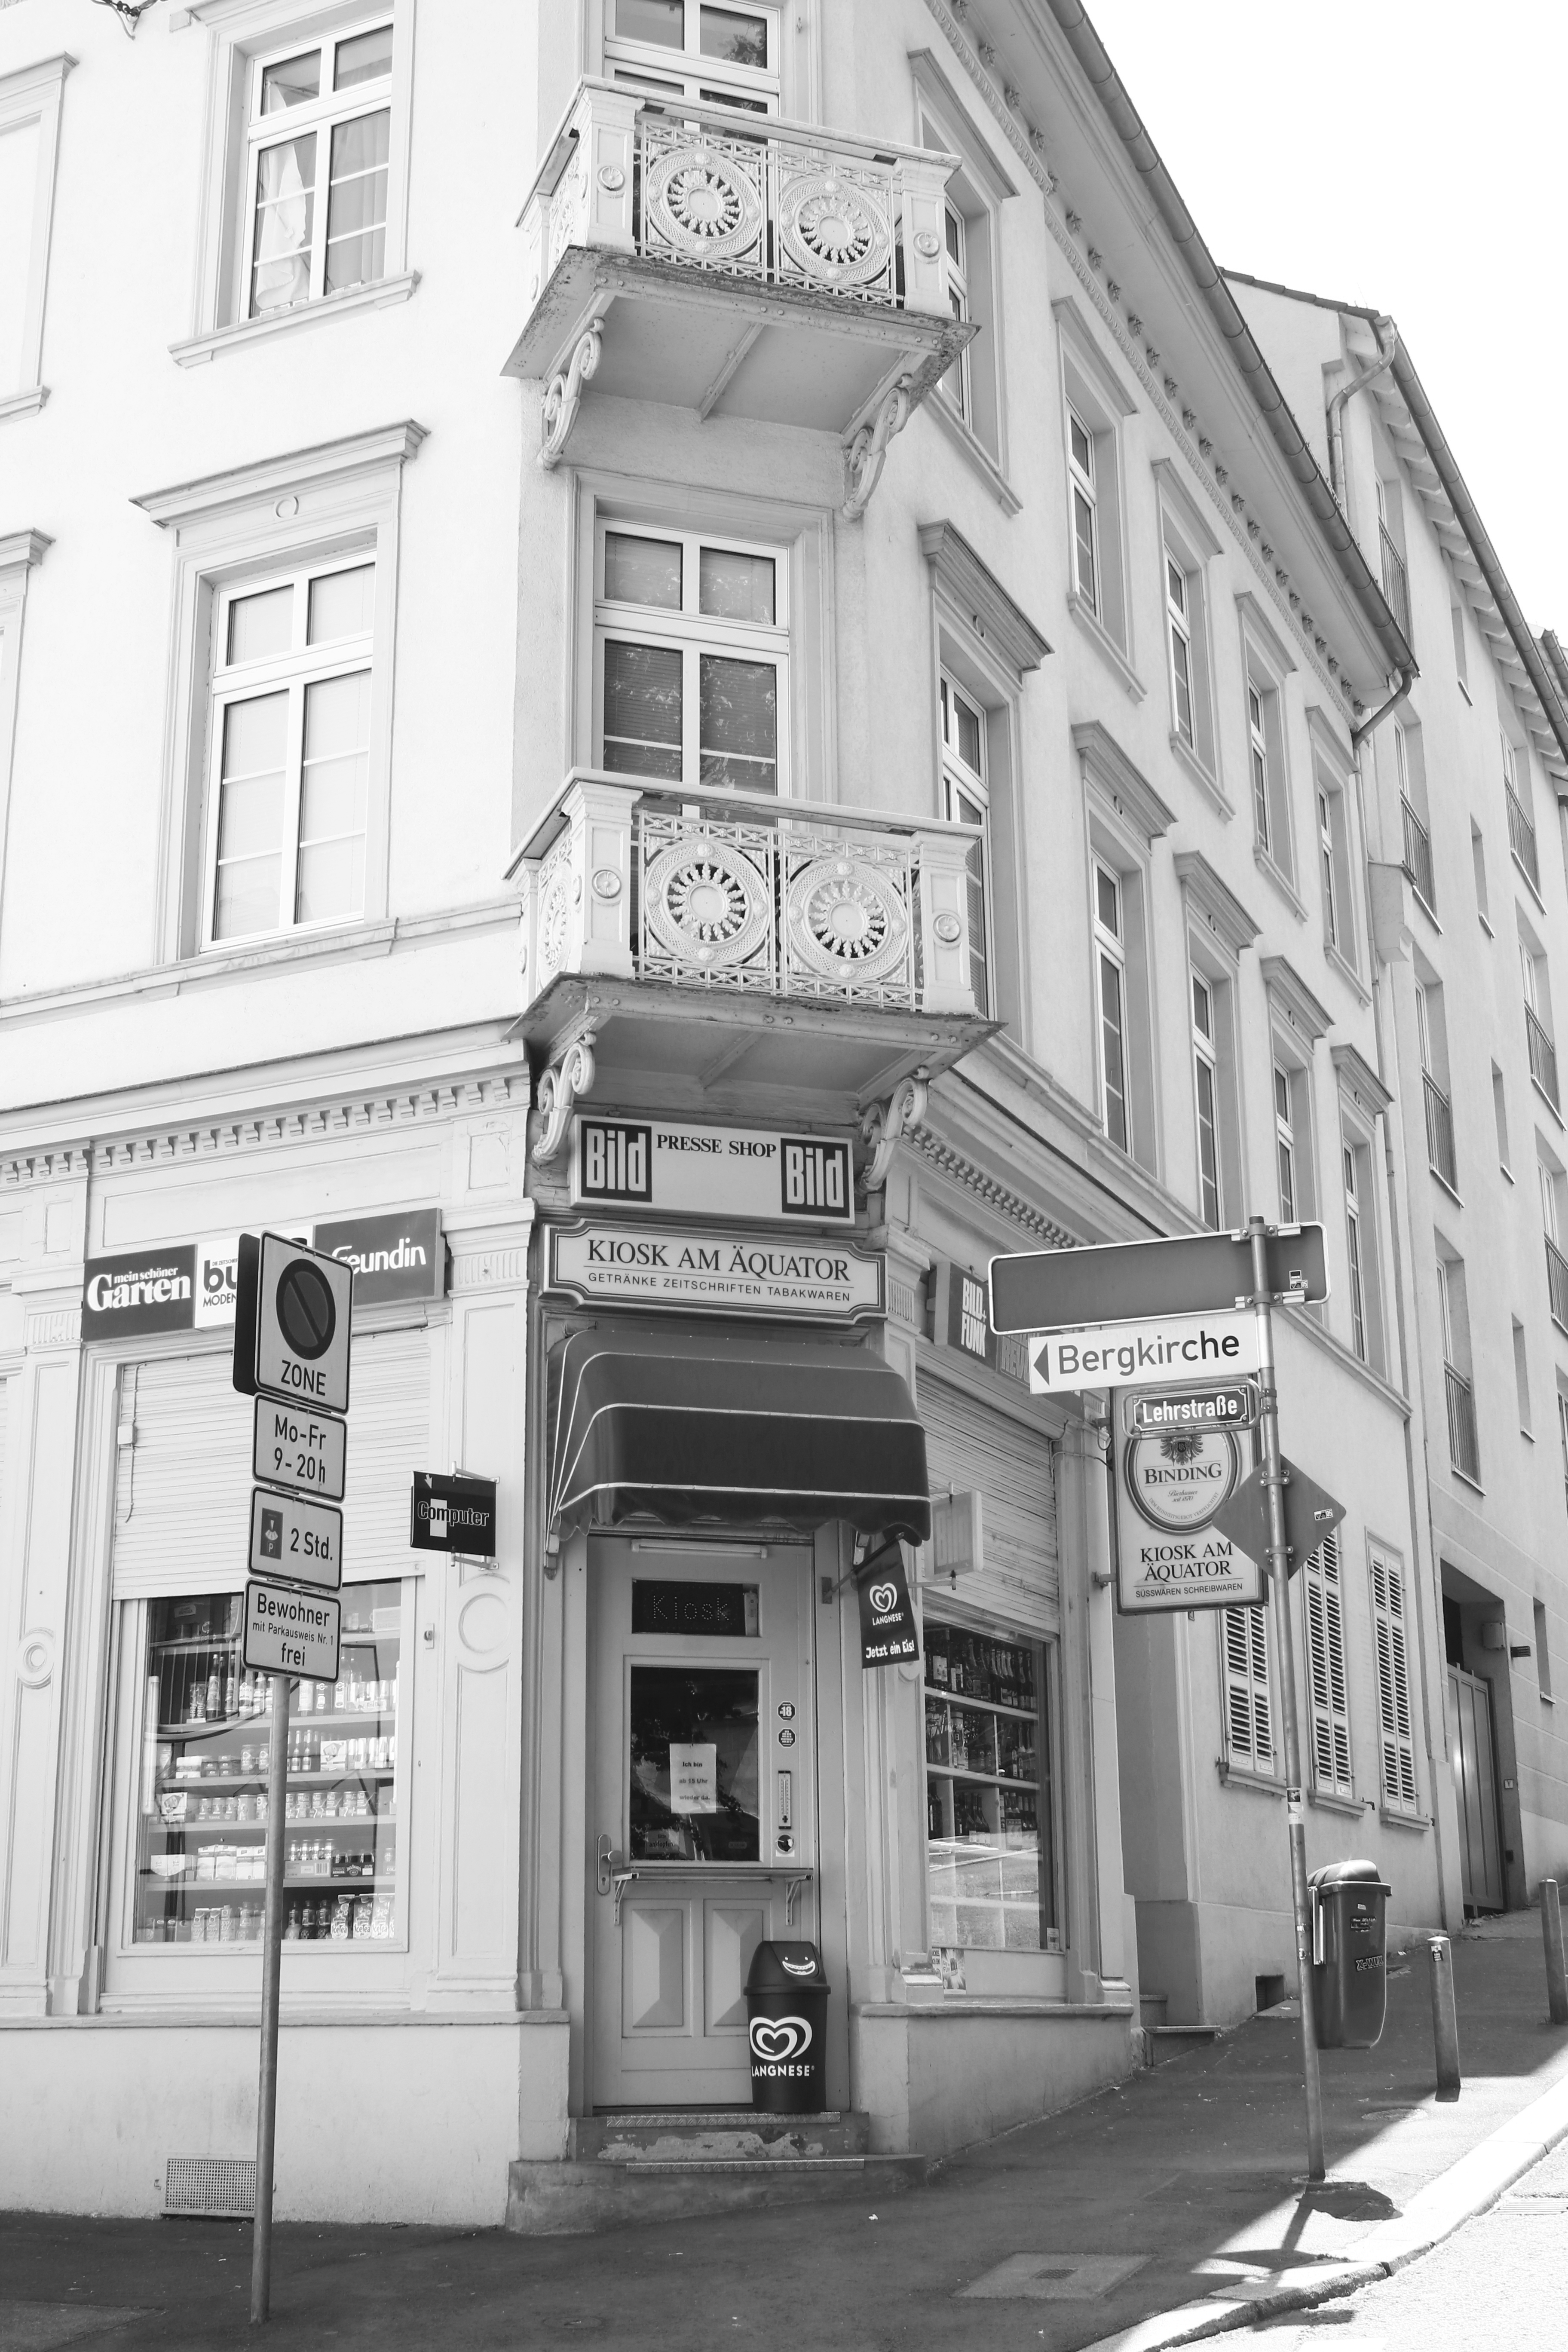
black and white, architecture, road, street, house, town, building, facade, monochrome, bw, blackandwhite, blackwhite, germany, alemania, allemagne, sw, schwarzweiss, schwarzweis, germania, hesse, hassia, hessen, schwarzweissfotografie, schwarzweisfotografie, wiesbaden, neighbourhood, monochrome photography